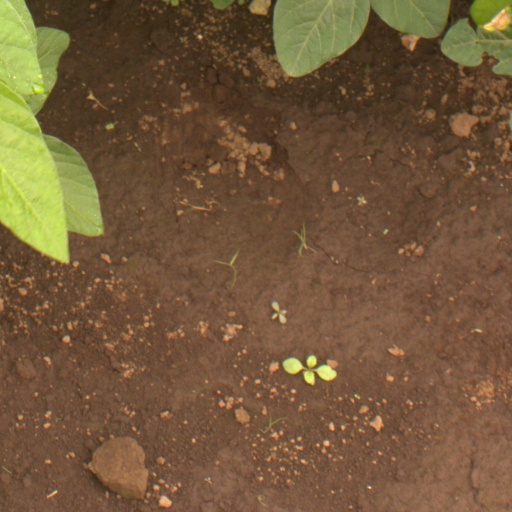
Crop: soybean